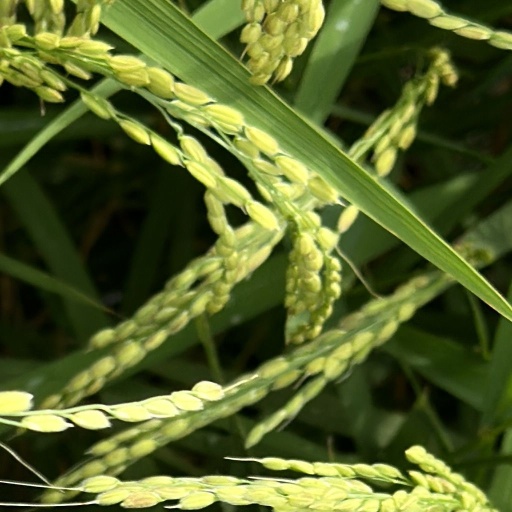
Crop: rice